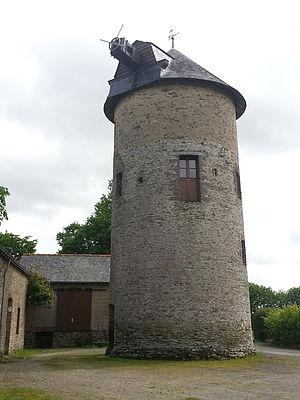
Le moulin des Gués, situé à Fontaine-Couverte, est l'unique moulin à vent en activité dans le département de la Mayenne, en France.
Fontaine-Couverte est une commune française, située dans le département de la Mayenne en région Pays de la Loire, peuplée de 441 habitants.
Cet article recense les monuments historiques de la Mayenne, en France.